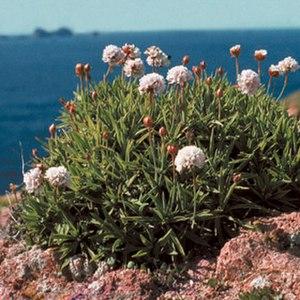
L'archipel des Berlengas est un groupe d'îles granitiques au large des côtes du Portugal, dans l'océan Atlantique. Situées à une dizaine de kilomètres du cap Carvoeiro, elles sont visibles depuis la ville de Peniche.
Armeria berlengensis est une espèce de plante à fleur endémique de l'archipel des Berlengas, au Portugal.